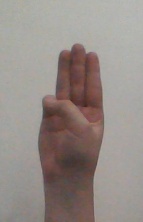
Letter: thaa